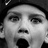
Emotion: surprise